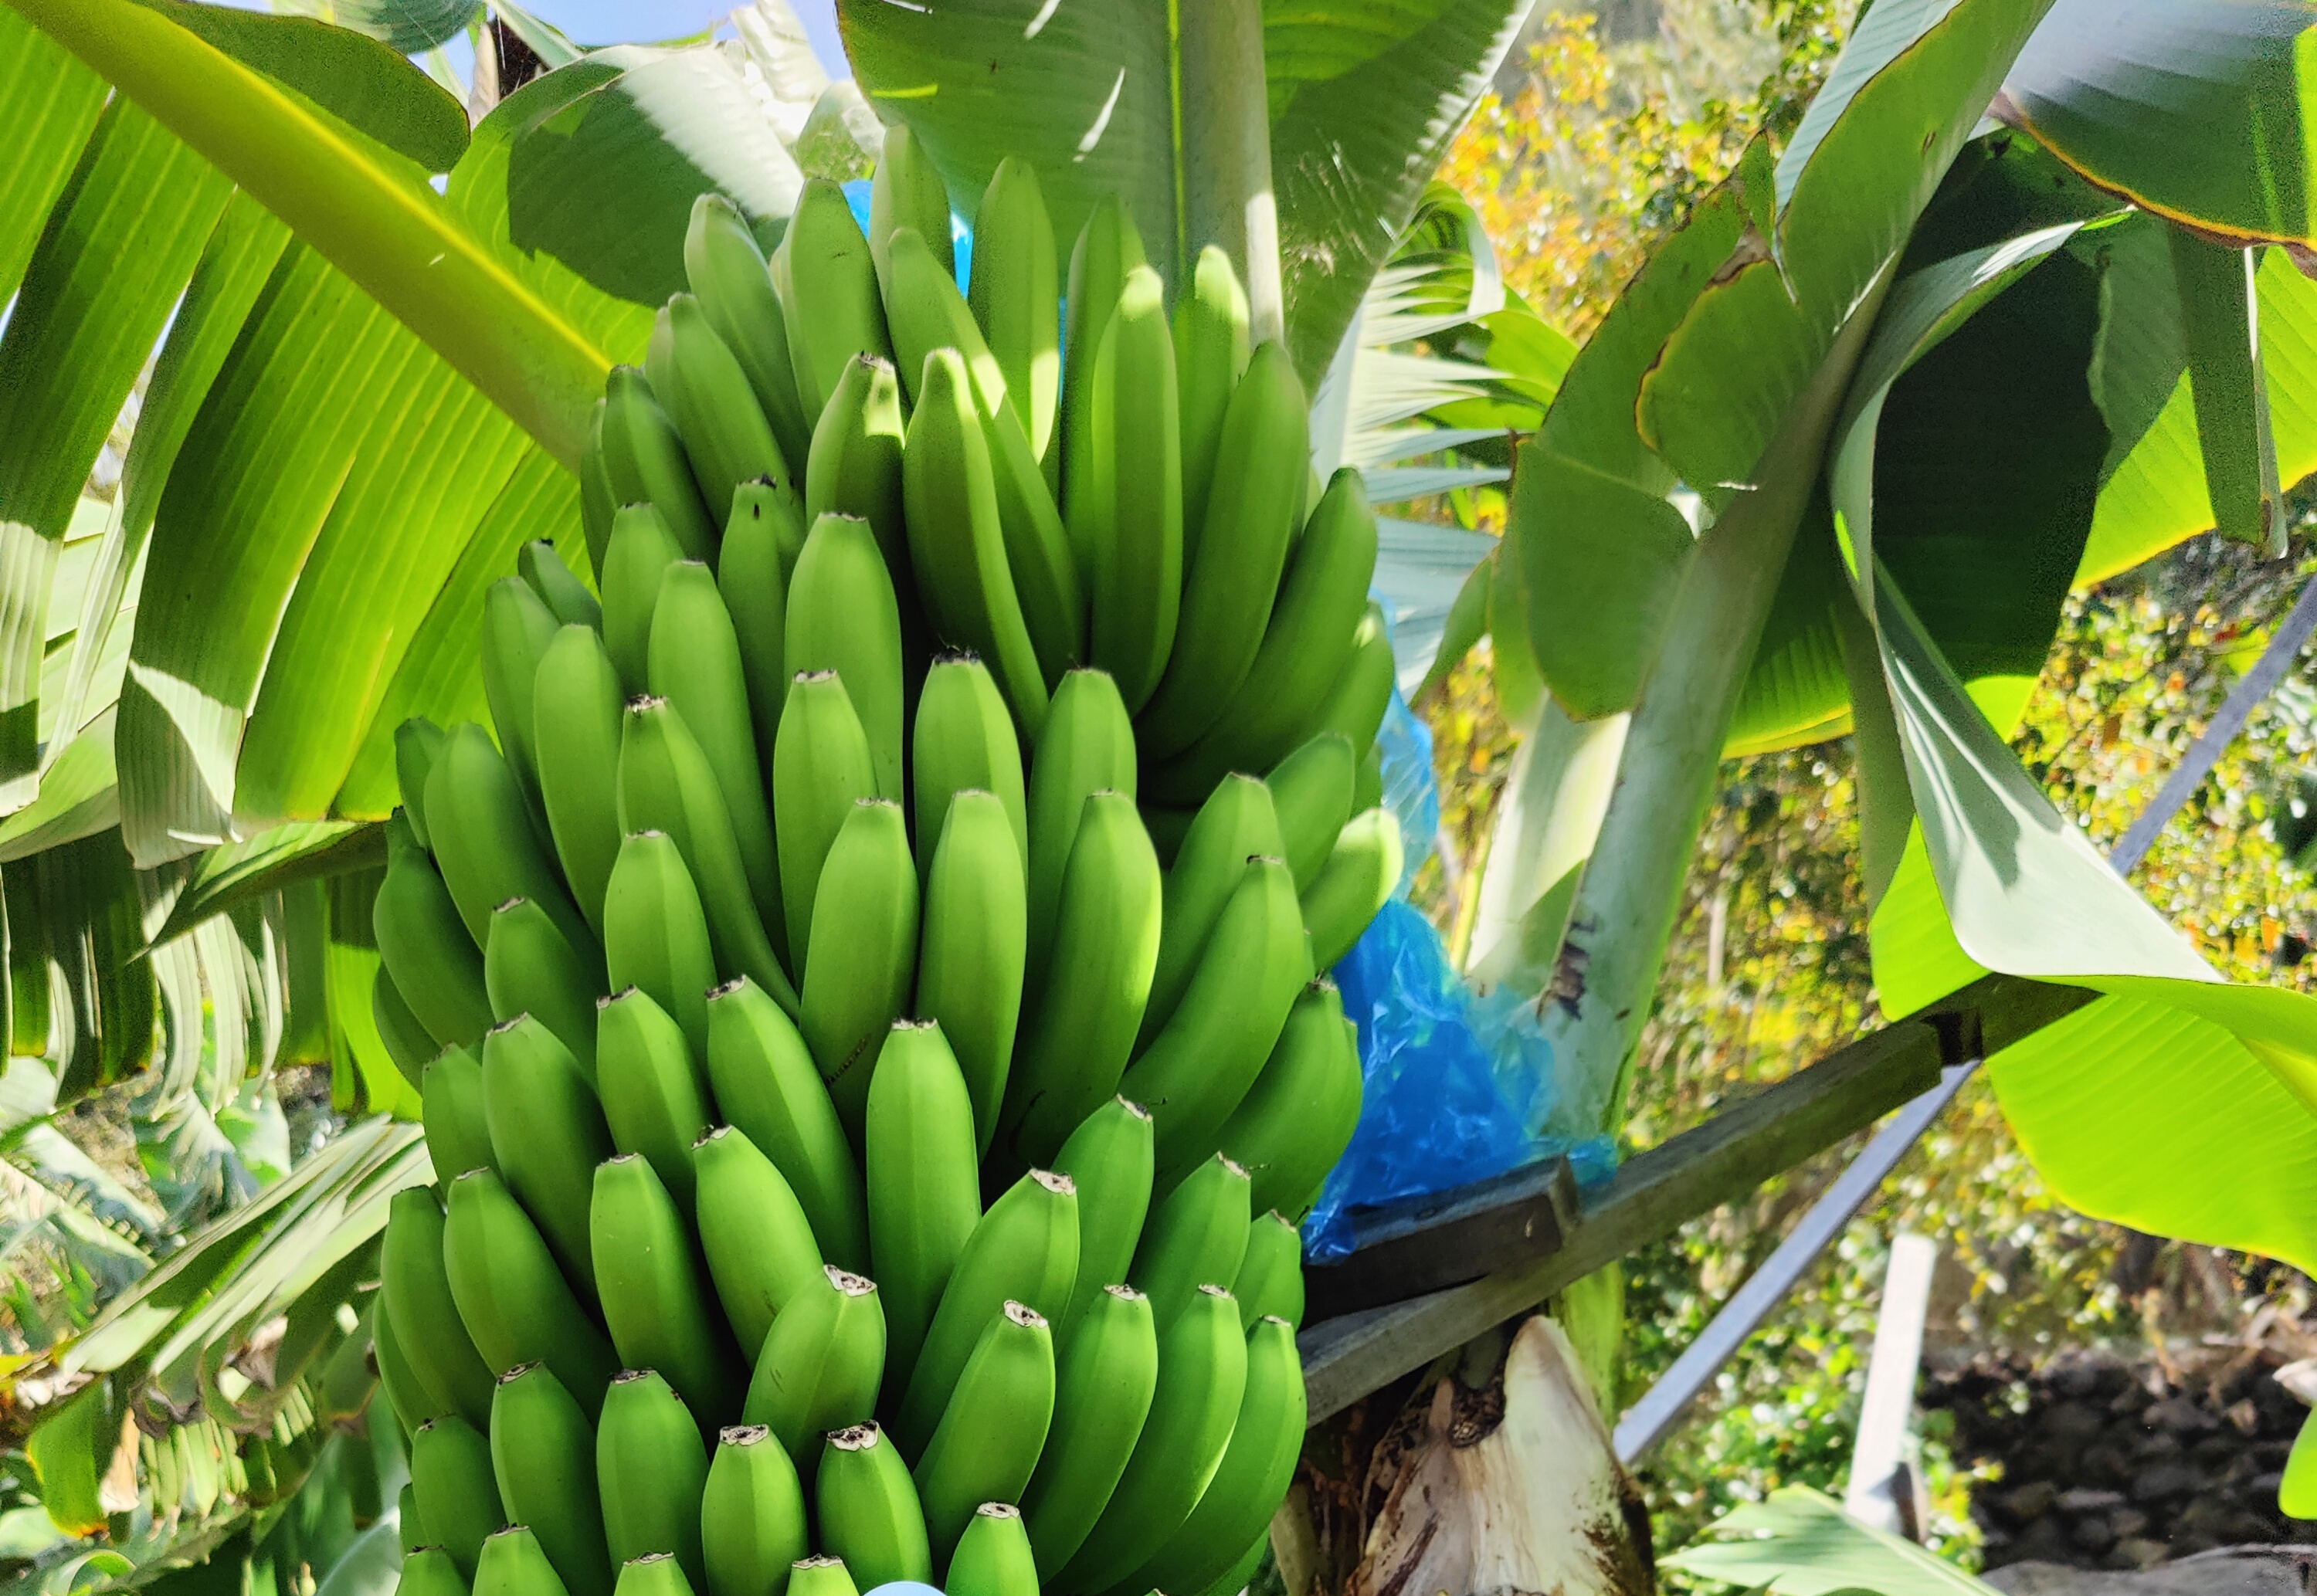
Label: Cut